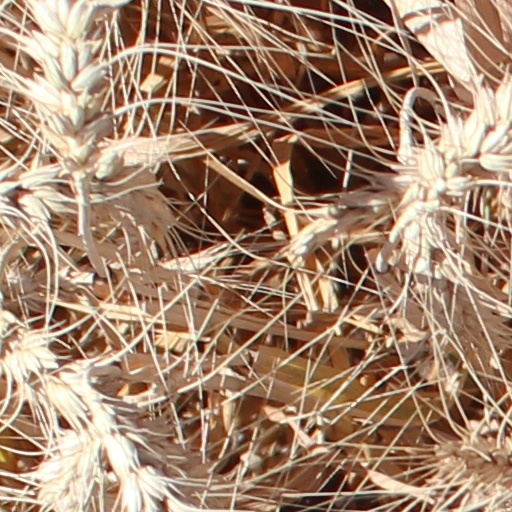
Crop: wheat